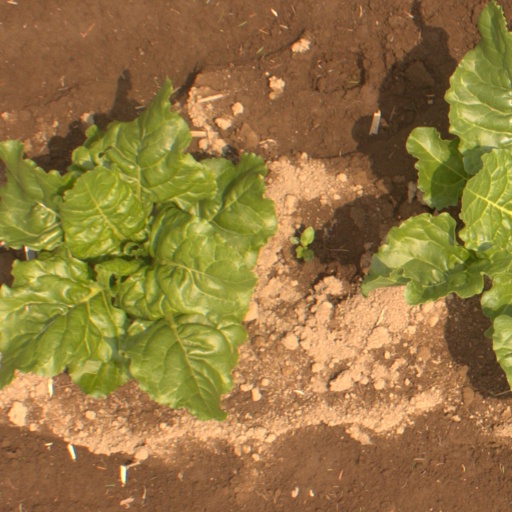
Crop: sugar beet